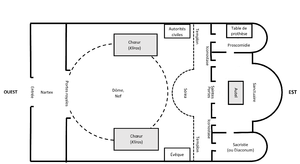
Plan-type d'une église de rite byzantin
Le Sanctuaire est, dans les églises de rite byzantin — églises orthodoxes et églises catholiques de rite byzantin —, la partie de l'édifice réservée au clergé dans laquelle sont effectués les rites non publics de la liturgie : essentiellement la liturgie de la Préparation des Saints Dons destinés à la Divine Liturgie.
Le Palais d’Antiochos fut un palais de Constantinople dont certaines ruines sont encore visibles de nos jours et était situé près de l’Hippodrome de Constantinople. Construit au Vᵉ siècle, il subsista jusqu’à l’époque paléologienne. Au VIIᵉ siècle une partie du palais fut convertie en église, plus spécifiquement en martyrium qui abrita les restes de sainte Euphémie de l’Hippodrome. Chaque année du sang s’épanchait des reliques qui était recueilli et distribué aux fidèles dans des ampoules de verre.
Les églises de rite byzantin — Églises orthodoxes et Églises catholiques de rite byzantin — ont des plans variés ; le plan-type ci-dessous n'a pour objet que de présenter les éléments principaux de ces églises et la disposition idéale de ces éléments.
Le templon caractéristique des églises byzantines est une cloison de pierre ou de bois séparant le bêma, la bimah, ou sanctuaire, du naos ou nef. Tantôt plein tantôt à claire-voie, il était constitué de larges panneaux décorés de feuillages, d’animaux et, plus rarement de représentations de personnages sacrés représentés en buste dans des médaillons. Ces panneaux étaient joints par des colonnettes surmontées d’une architrave ou d’un épistyle.